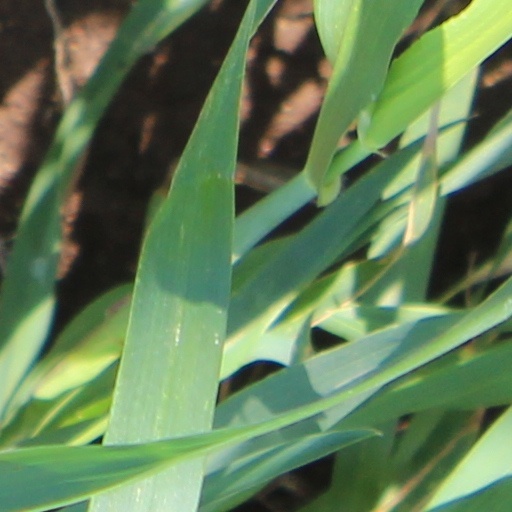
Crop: wheat